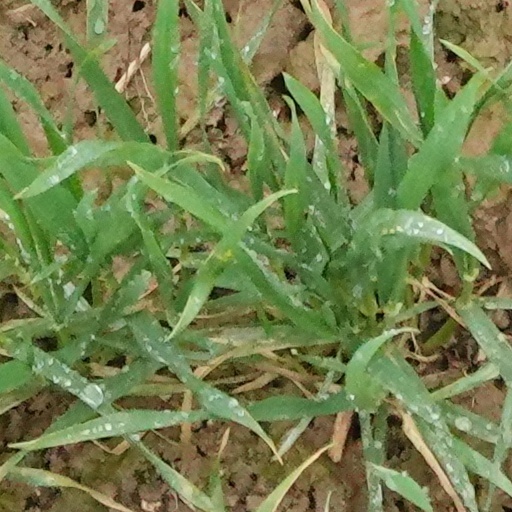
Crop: wheat